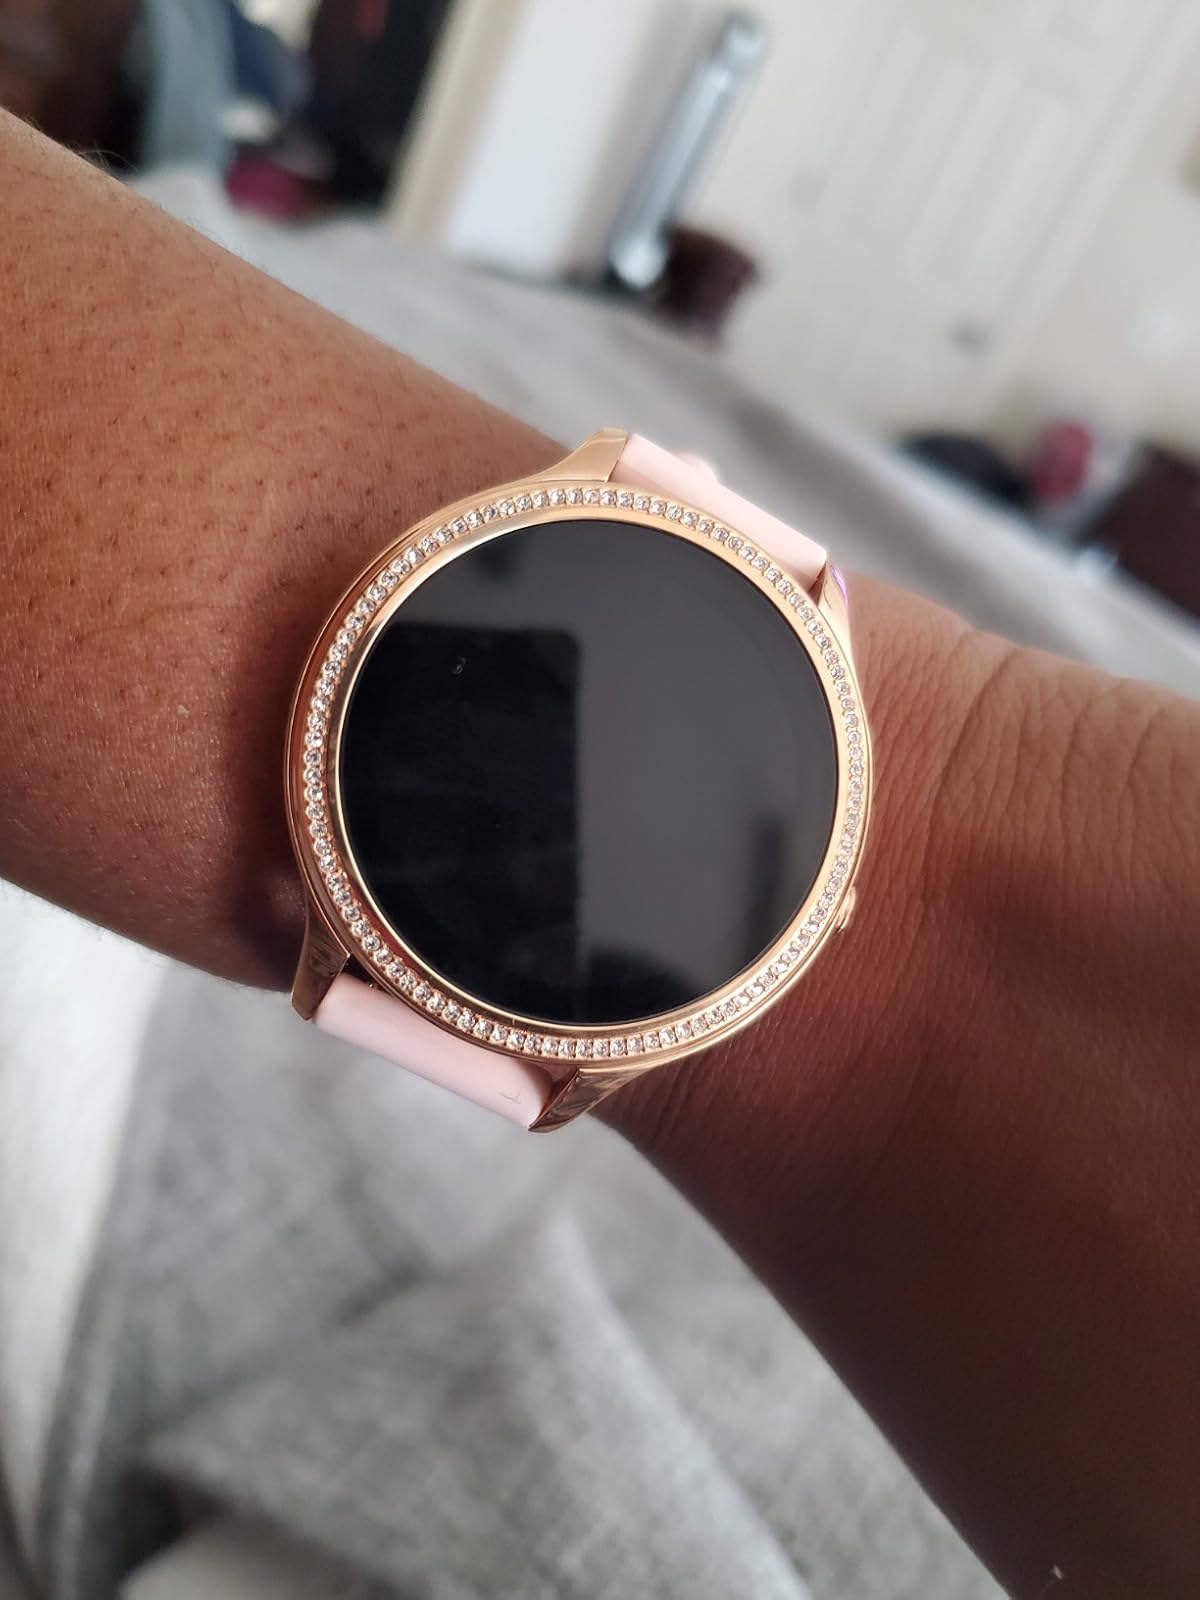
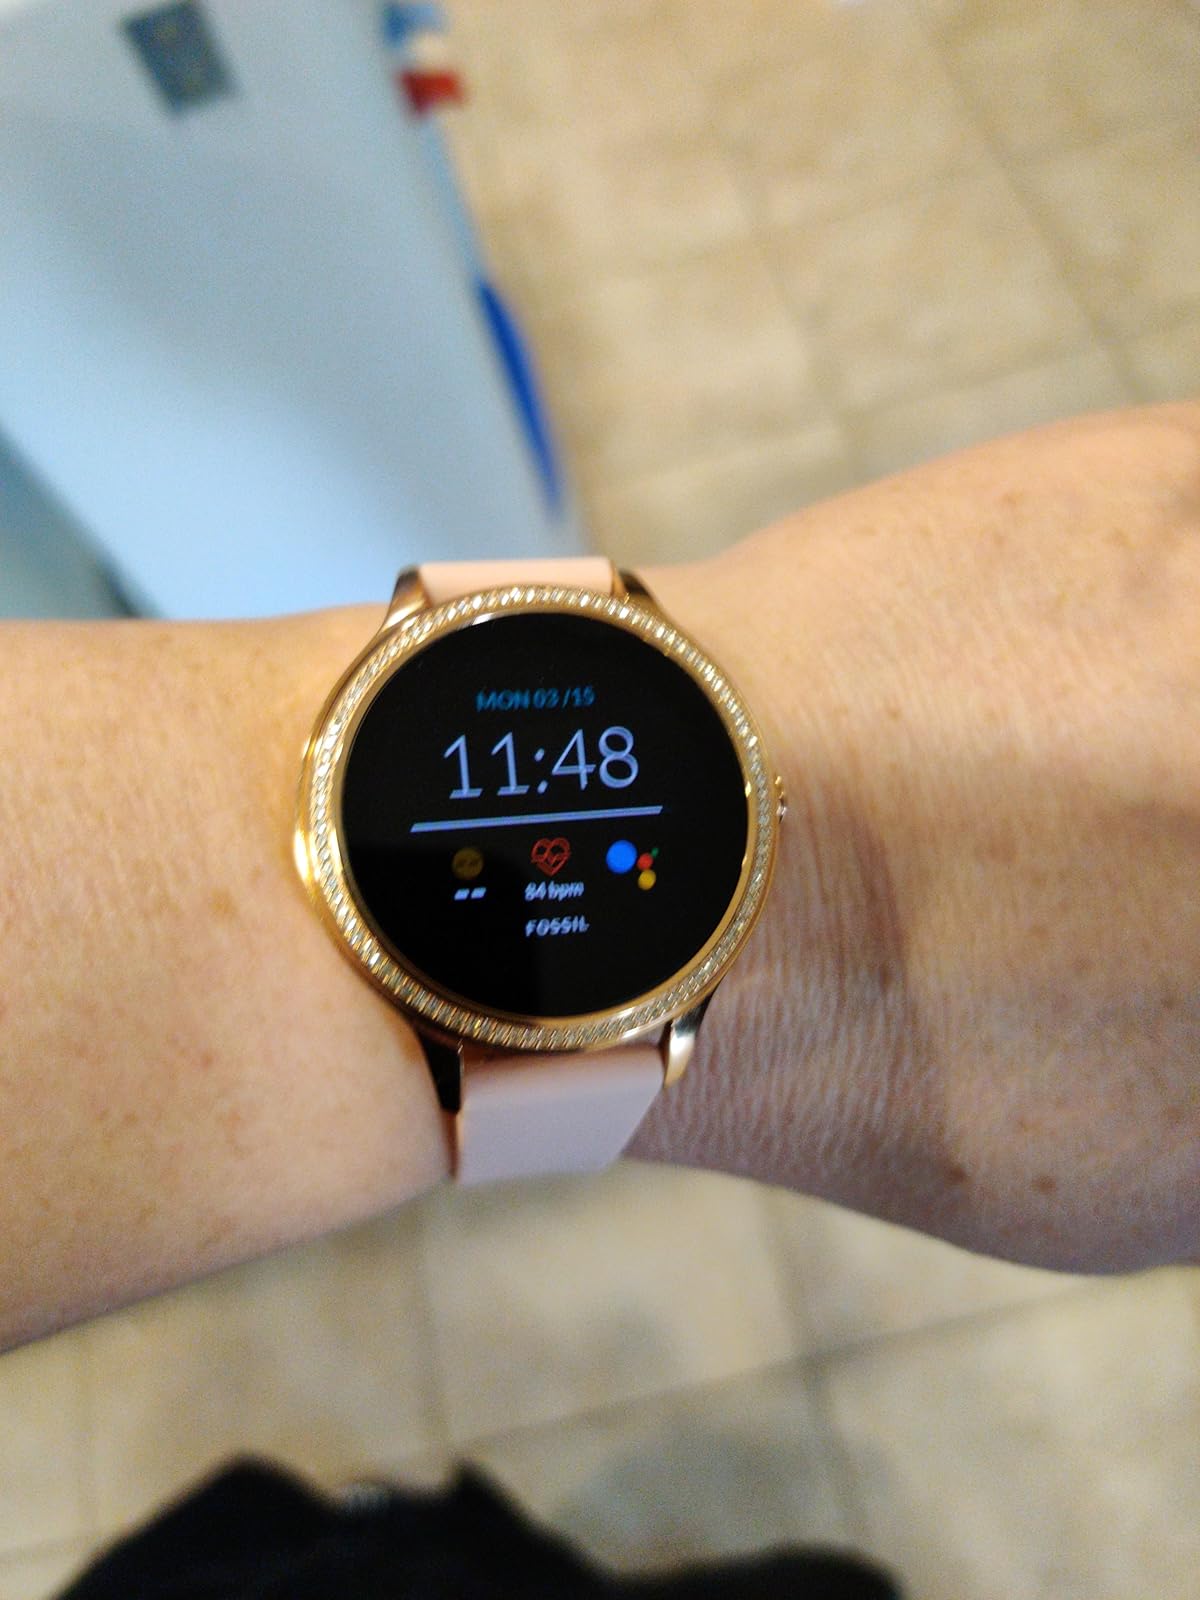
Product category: smartwatch
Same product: yes